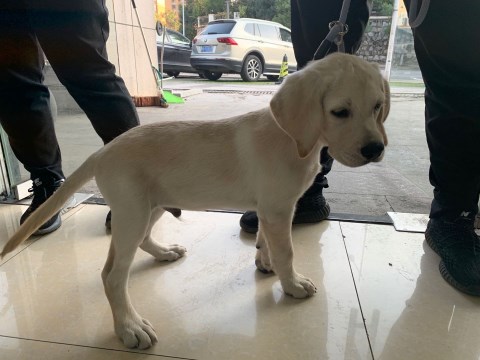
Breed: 3580-n000122-Labrador_retriever